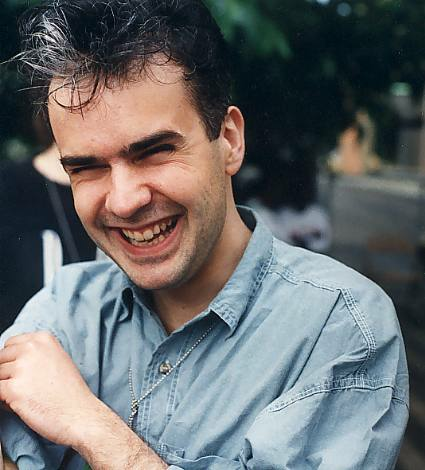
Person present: Yes